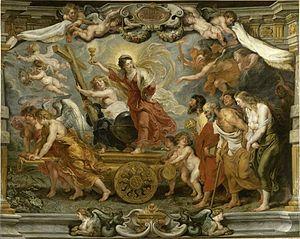
Le Triomphe de la foi catholique de Pierre Paul Rubens, 1e moitié du 17e siècle, huile sur toile, 594 x 474 cm, Valenciennes, musée des Beaux-Arts, France.
Liste des œuvres de Rubens :
Charles de Bryas, connu sous le nom de Charles de l'Assomption ou le pseudonyme de Germanus Philalethes Eupistinus, est un carme déchaux wallon, dont les écrits s'opposent au jansénisme et font l'apologie de la communion eucharistique fréquente.
Le musée des Beaux-Arts de Valenciennes est un musée municipal de la ville de Valenciennes. Issu des collections de l'Académie valenciennoise de peinture et de sculpture, le musée fut ouvert pour la première fois au public en 1801. En 1834, un musée communal fut installé dans l'hôtel de ville.